Ottoman architecture

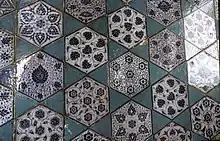
Blue and white tilework with Chinese influences at the Murad II Mosque in Edirne (circa 1435)

The Nusretiye Mosque, Mahmud II's imperial mosque, was built between 1822 and 1826 at Tophane. The mosque is the first major imperial work by Krikor Balyan. It is sometimes described as belonging to the Empire style, but is considered by Godfrey Goodwin and Doğan Kuban as one of the last Baroque mosques, while Ünver Rüstem describes the style as moving away from the Baroque and towards an Ottoman interpretation of Neoclassicism. Goodwin also describes it as the last in a line of imperial mosques that started with the Nuruosmaniye. Despite its relatively small size the mosque's tall proportions creates a sense of height, which may the culmination of a trend that began with the Ayazma Mosque.